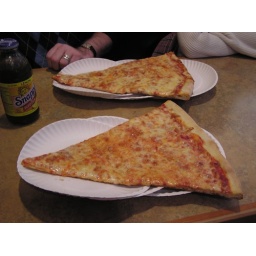
the scale doesn't really come across in this photo, but it took 3 paper plates per slice.